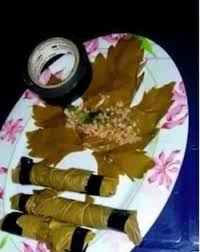
Yemek: yaprak_sarma